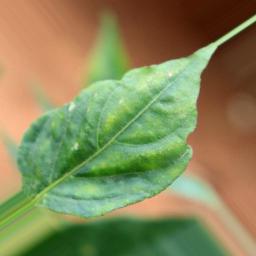
Label: healthy